List of highways in Warren County, New York

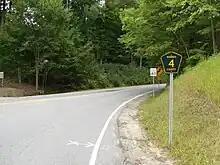
New county highway signage on CR 4 in Warrensburg. The old tab style can be seen affixed to the Speed Limit 40 sign in the background

In November 2007, locals of Warren County produced concern that the salt used on several county highways including CR 7, CR 11, and CR 35 was starting to harm the fragile environment of Lake George and the surrounding area. The Warren County Highway Department uses an average of of salt on the roads around the Lake George area annually. The salt is beginning to flow into the lake, causing a harmful environmental impact. Since the amount of salt in Lake George has doubled since the 1980s, the highway department switched from using sand entirely to using salt for safety of drivers, rather than the environment. Local officials recognize the problem at hand and are trying to find ways to minimize salt usage.